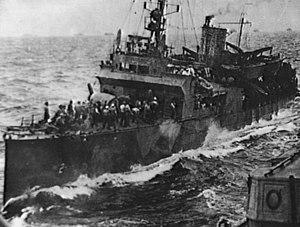
Le plan d'invasion de l'île de Guadalcanal prévoyait pour l'essentiel trois groupes navals majeurs. Deux d'entre eux étaient placés sous le commandement suprême du vice-amiral Frank J. Fletcher. Le premier de ces deux groupes navals, la Task Force NEGAT, commandé par le rear admiral Leigh Noyes était destiné à fournir l'appui aérien pour l'attaque. Cette Task Force se divisait en trois groupes aéronavals, organisés chacun autour d'un porte-avion différent.